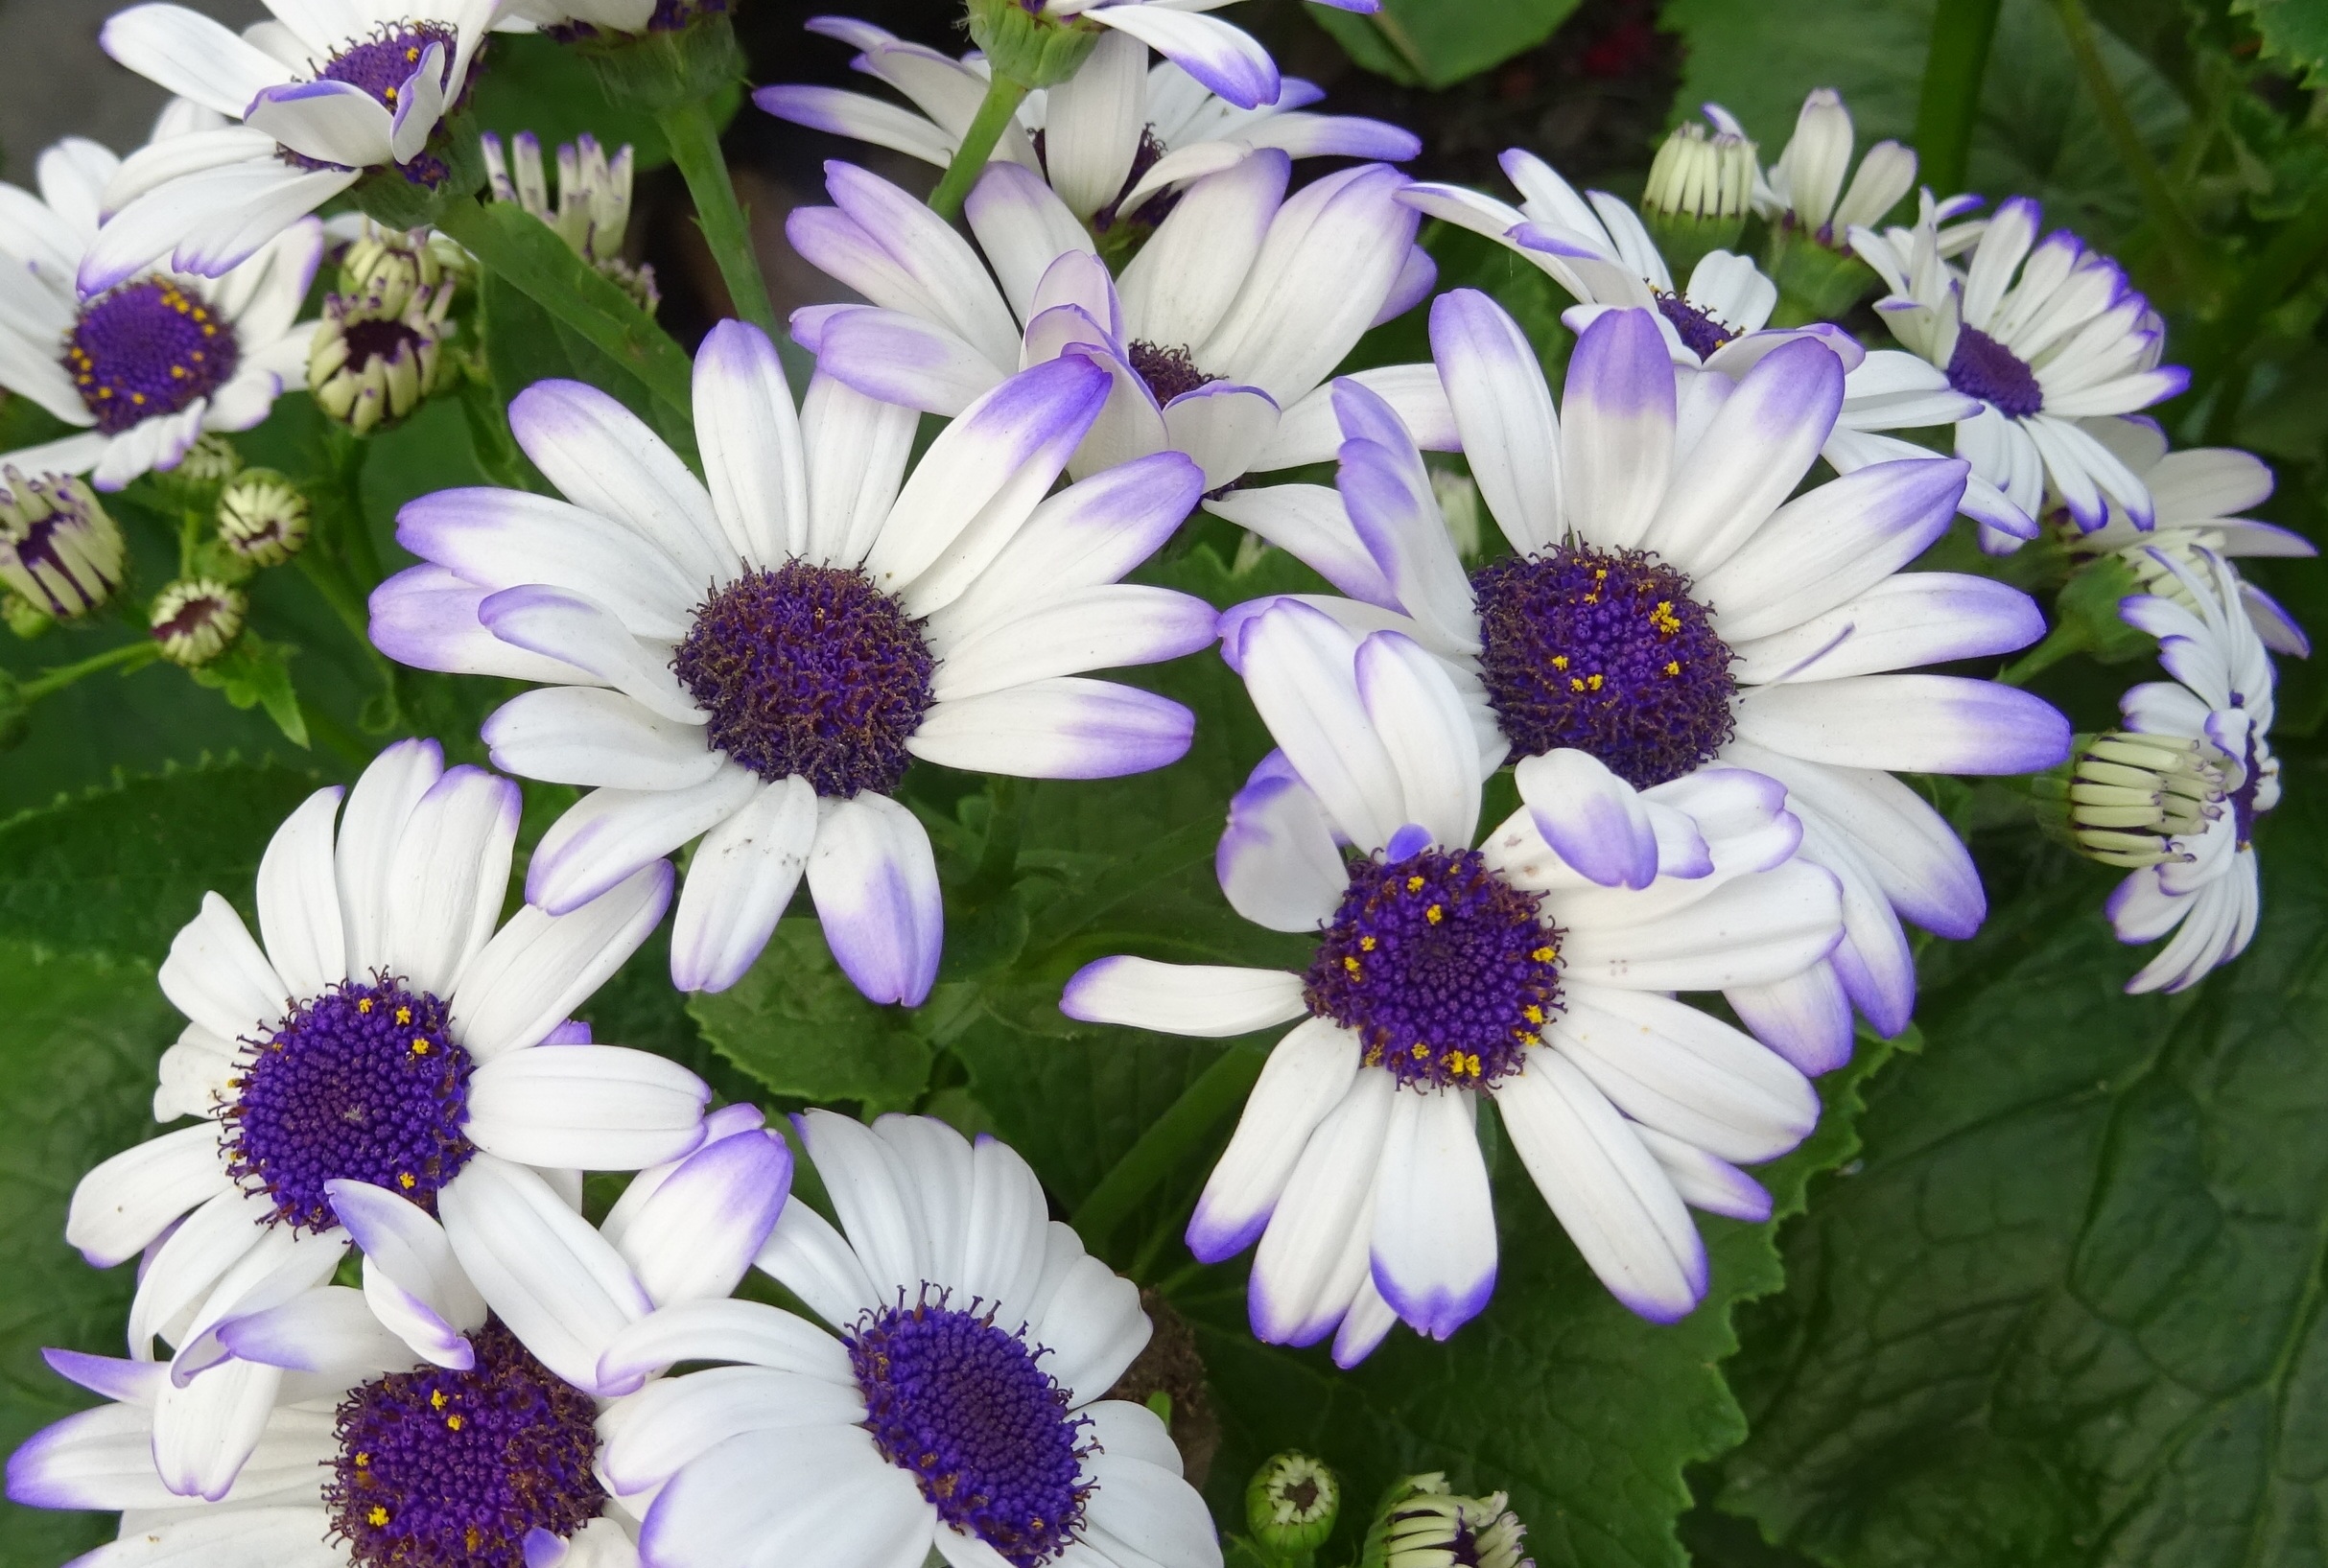
plant, flower, purple, petal, daisy, garden, flora, aster, seasonal, india, floristry, kolkata, flowering plant, daisy family, flower bouquet, oxeye daisy, annual plant, land plant, marguerite daisy